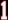
Number: 1